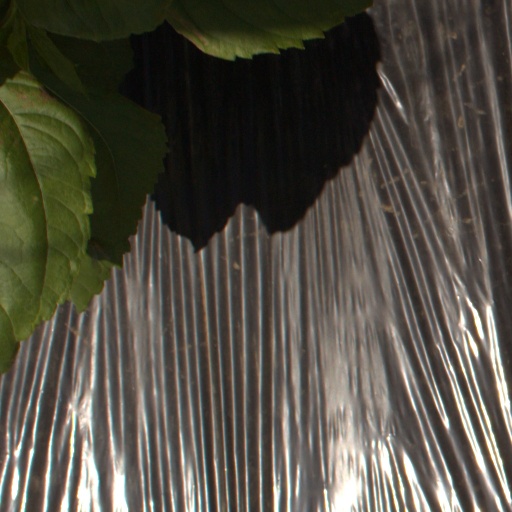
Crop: Jerusalem artichoke